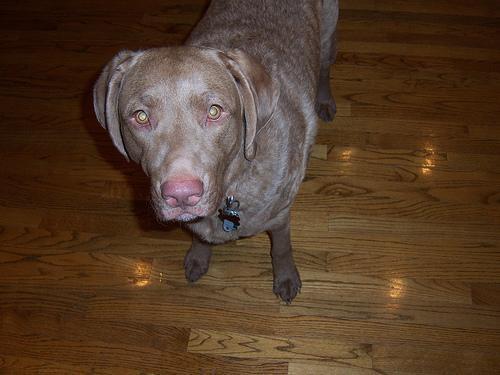
Chesapeake_Bay_retriever